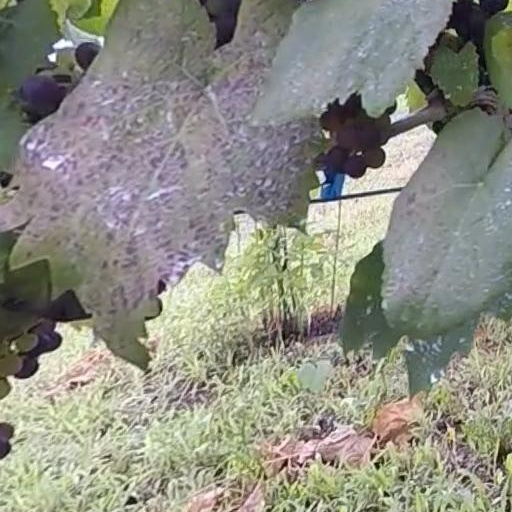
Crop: grape